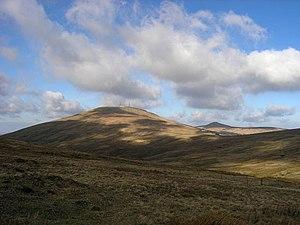
Le Snaefell, Sniall en mannois, est le point culminant de l'île de Man avec 621 mètres d'altitude.